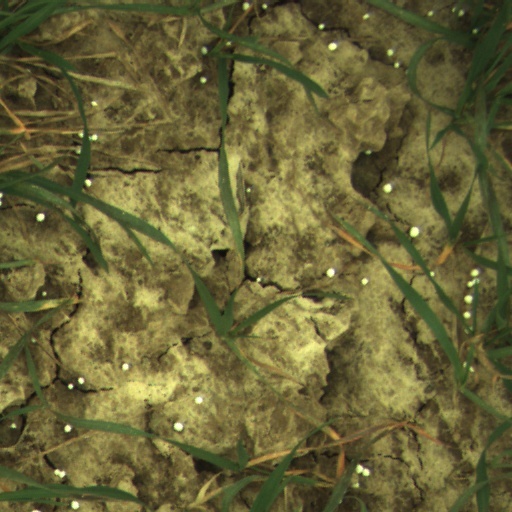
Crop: wheat